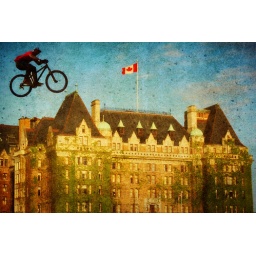
Bicycle jumping over building